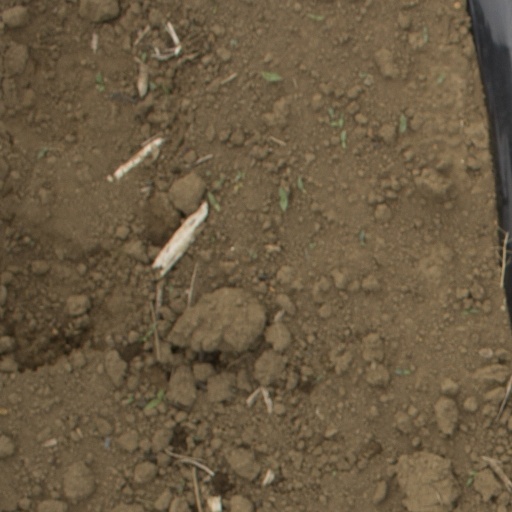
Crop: Jerusalem artichoke